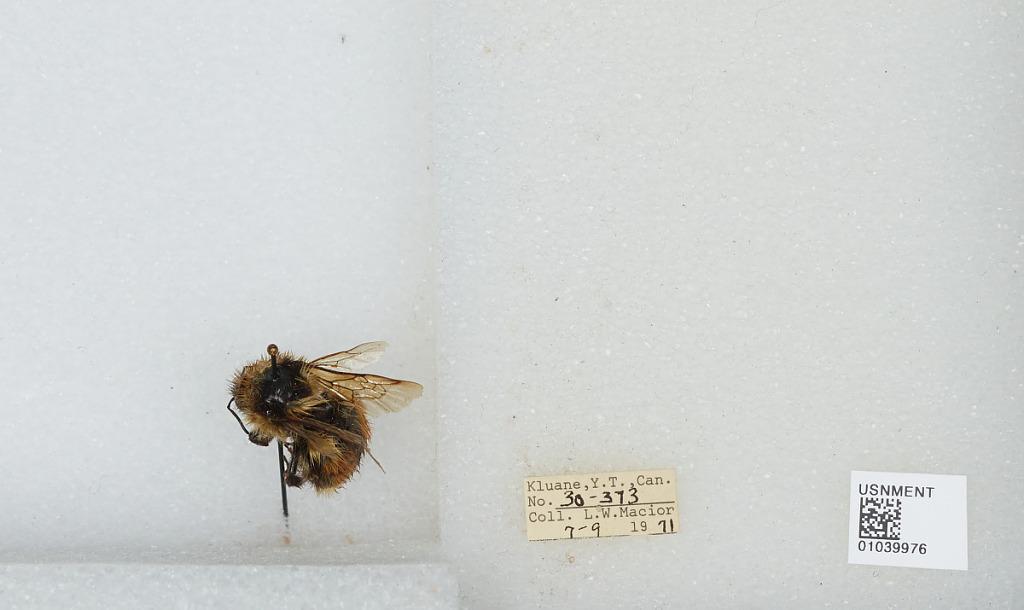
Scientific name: Bombus (Pyrobombus) sylvicola Kirby
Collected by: L. Macior
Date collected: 1971-7-9
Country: Canada
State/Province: Yukon Territory
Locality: Kluane
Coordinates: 60.75, -139.5